Stephen II of Hungary

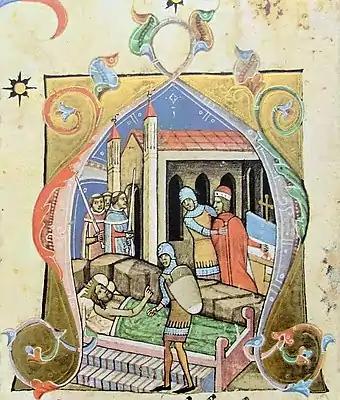
Coloman had the blind Álmos imprisoned before his death (from the "Illuminated Chronicle")

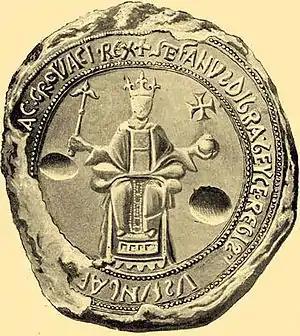
Seal of Stephen II

By the time of Stephen's coronation, Coloman had demonstrated his intention to secure the succession for his son. Coloman's ambitious brother, Álmos who had already rebelled against the king in 1098 opposed this plan and left Hungary. He first sought the assistance of Henry V, Holy Roman Emperor, followed by an appeal to Duke Boleslaw III of Poland. When all of his efforts ended in failure, Álmos submitted to Coloman and returned to Hungary, although he made several abortive attempts to dethrone Coloman in the following decade. In order to bring an end to the threat these plots presented to Stephen's succession, Coloman had Álmos and Álmos's young son, Béla, blinded.